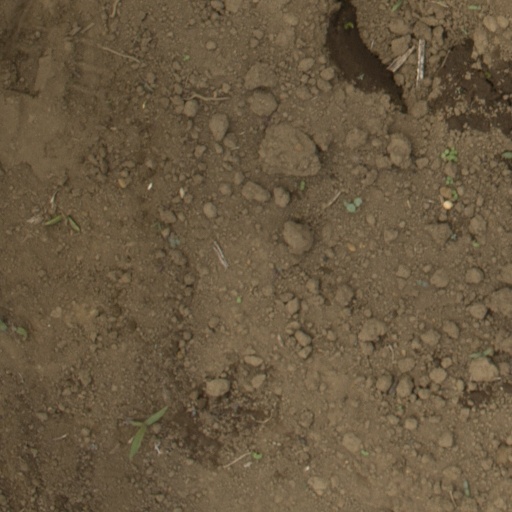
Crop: Jerusalem artichoke